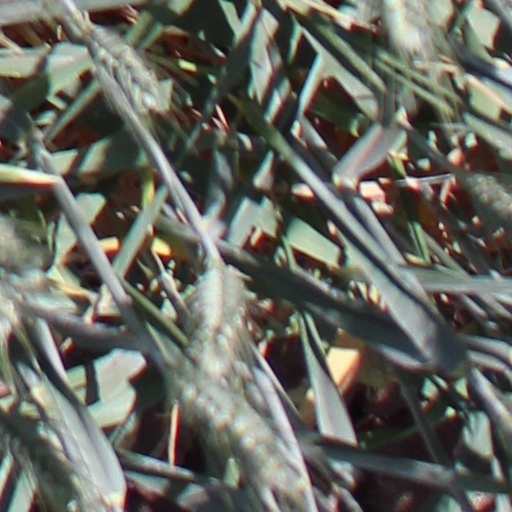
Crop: wheat